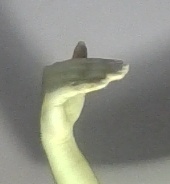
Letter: khaa